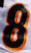
Number: 8